Rhyolite, Nevada

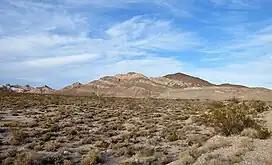
Hundreds of low, widely separated bushes populate a flat expanse of gravel that leads to a set of hills in the distance. The reddish hills, strongly banded by dissimilar rock layers, rise into a blue sky laced with filaments of cloud.

"Bullfrog" became so popular that Giant Bullfrog, Bullfrog Merger, Bullfrog Apex, Bullfrog Annex, Bullfrog Gold Dollar, Bullfrog Mogul, and most of the district's other 200 or so mining companies included "Bullfrog" in their names. The name persisted and, decades later, was given to the short-lived Bullfrog County.